2020 ARCA Menards Series West

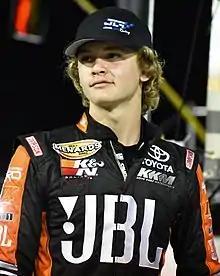
Jesse Love, the 2020 ARCA Menards Series West champion.

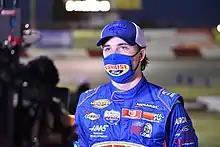
Blaine Perkins, driving the No. 9 car for Sunrise Ford Racing, finished second behind Love in the championship by 25 points.

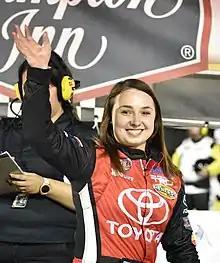
Gracie Trotter finished third in the championship.

The 2020 ARCA Menards Series West was the sixty-seventh season of the ARCA Menards Series West, a regional stock car racing series sanctioned by NASCAR. It began on February 20 at the Las Vegas Motor Speedway Bullring with the Star Nursery 150, and ended on November 6 at Phoenix Raceway with the Arizona Lottery 100.